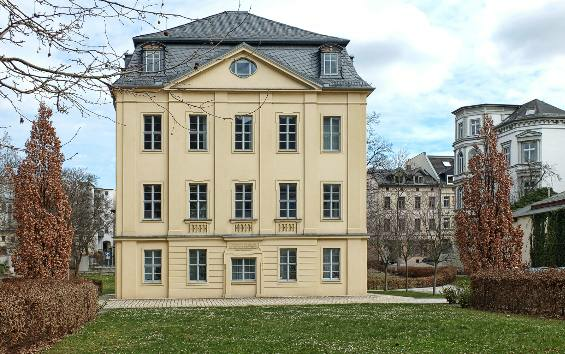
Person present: No